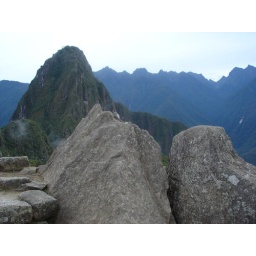
Look a the rock careful in the foreground, it was carved to mirror the major peak behind it.